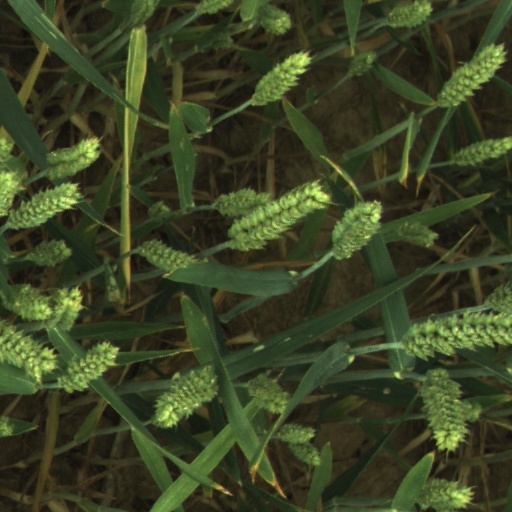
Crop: wheat